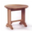
Label: table